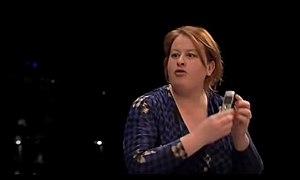
Eva Van Der Gucht, née le 1ᵉʳ septembre 1977 à Mortsel dans la province d'Anvers, est une actrice belge néerlandophone.